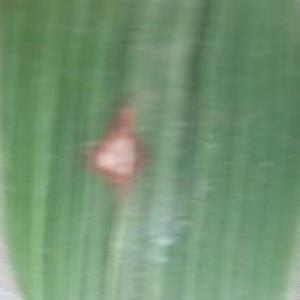
Disease: Blast